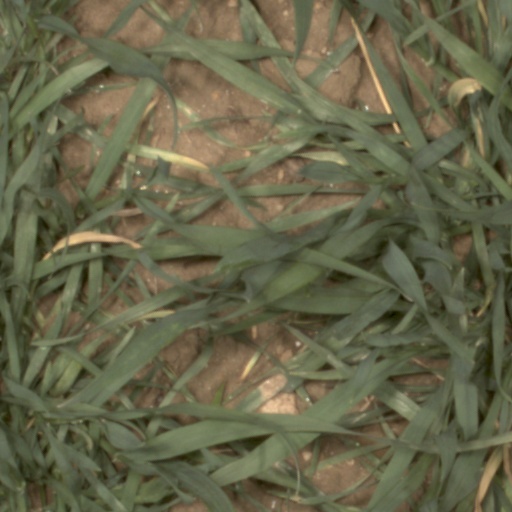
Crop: wheat